Junípero Serra

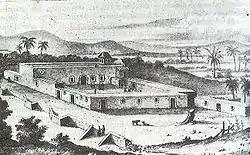
Serra prepared his evangelizing mission of Alta California at Mission Loreto, in Baja California, in 1768–69

On June 24, 1767, the Viceroy of New Spain, Carlos Francisco de Croix, read a Spanish royal decree to Mexico's archbishop and assembled church officials: "Repair with an armed force to the houses of the Jesuits. Seize the persons of all of them and, within 24 hours, transport them as prisoners to the port of Veracruz. Cause to be sealed the records of said houses and records of such persons without allowing them to remove anything but their breviaries and such garments as are absolutely necessary for their journey. If after the embarkation there should be found one Jesuit in that district, even if ill or dying, you shall suffer the penalty of death."